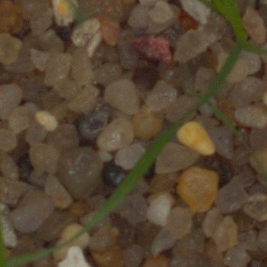
Label: loose_silkybent